Anna Carteret

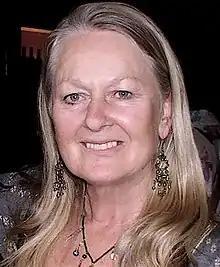
Carteret at the Empty Space Awards, Young Vic Theatre in 2007

Carteret was born as Annabelle S. Wilkinson on 11 December 1942 in Bangalore, British India, the daughter of Peter John Wilkinson and his wife Patricia Carteret (Strahan). She was educated at Arts Educational Schools in Tring, Hertfordshire (now the Tring Park School for the Performing Arts), where she trained for the stage.